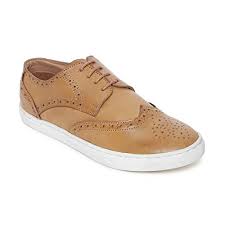
Label: Brogue